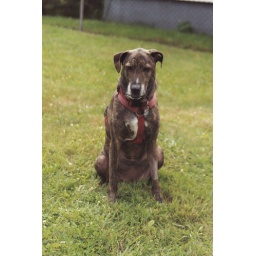
Zoey in the back yard of the beach house in Wells